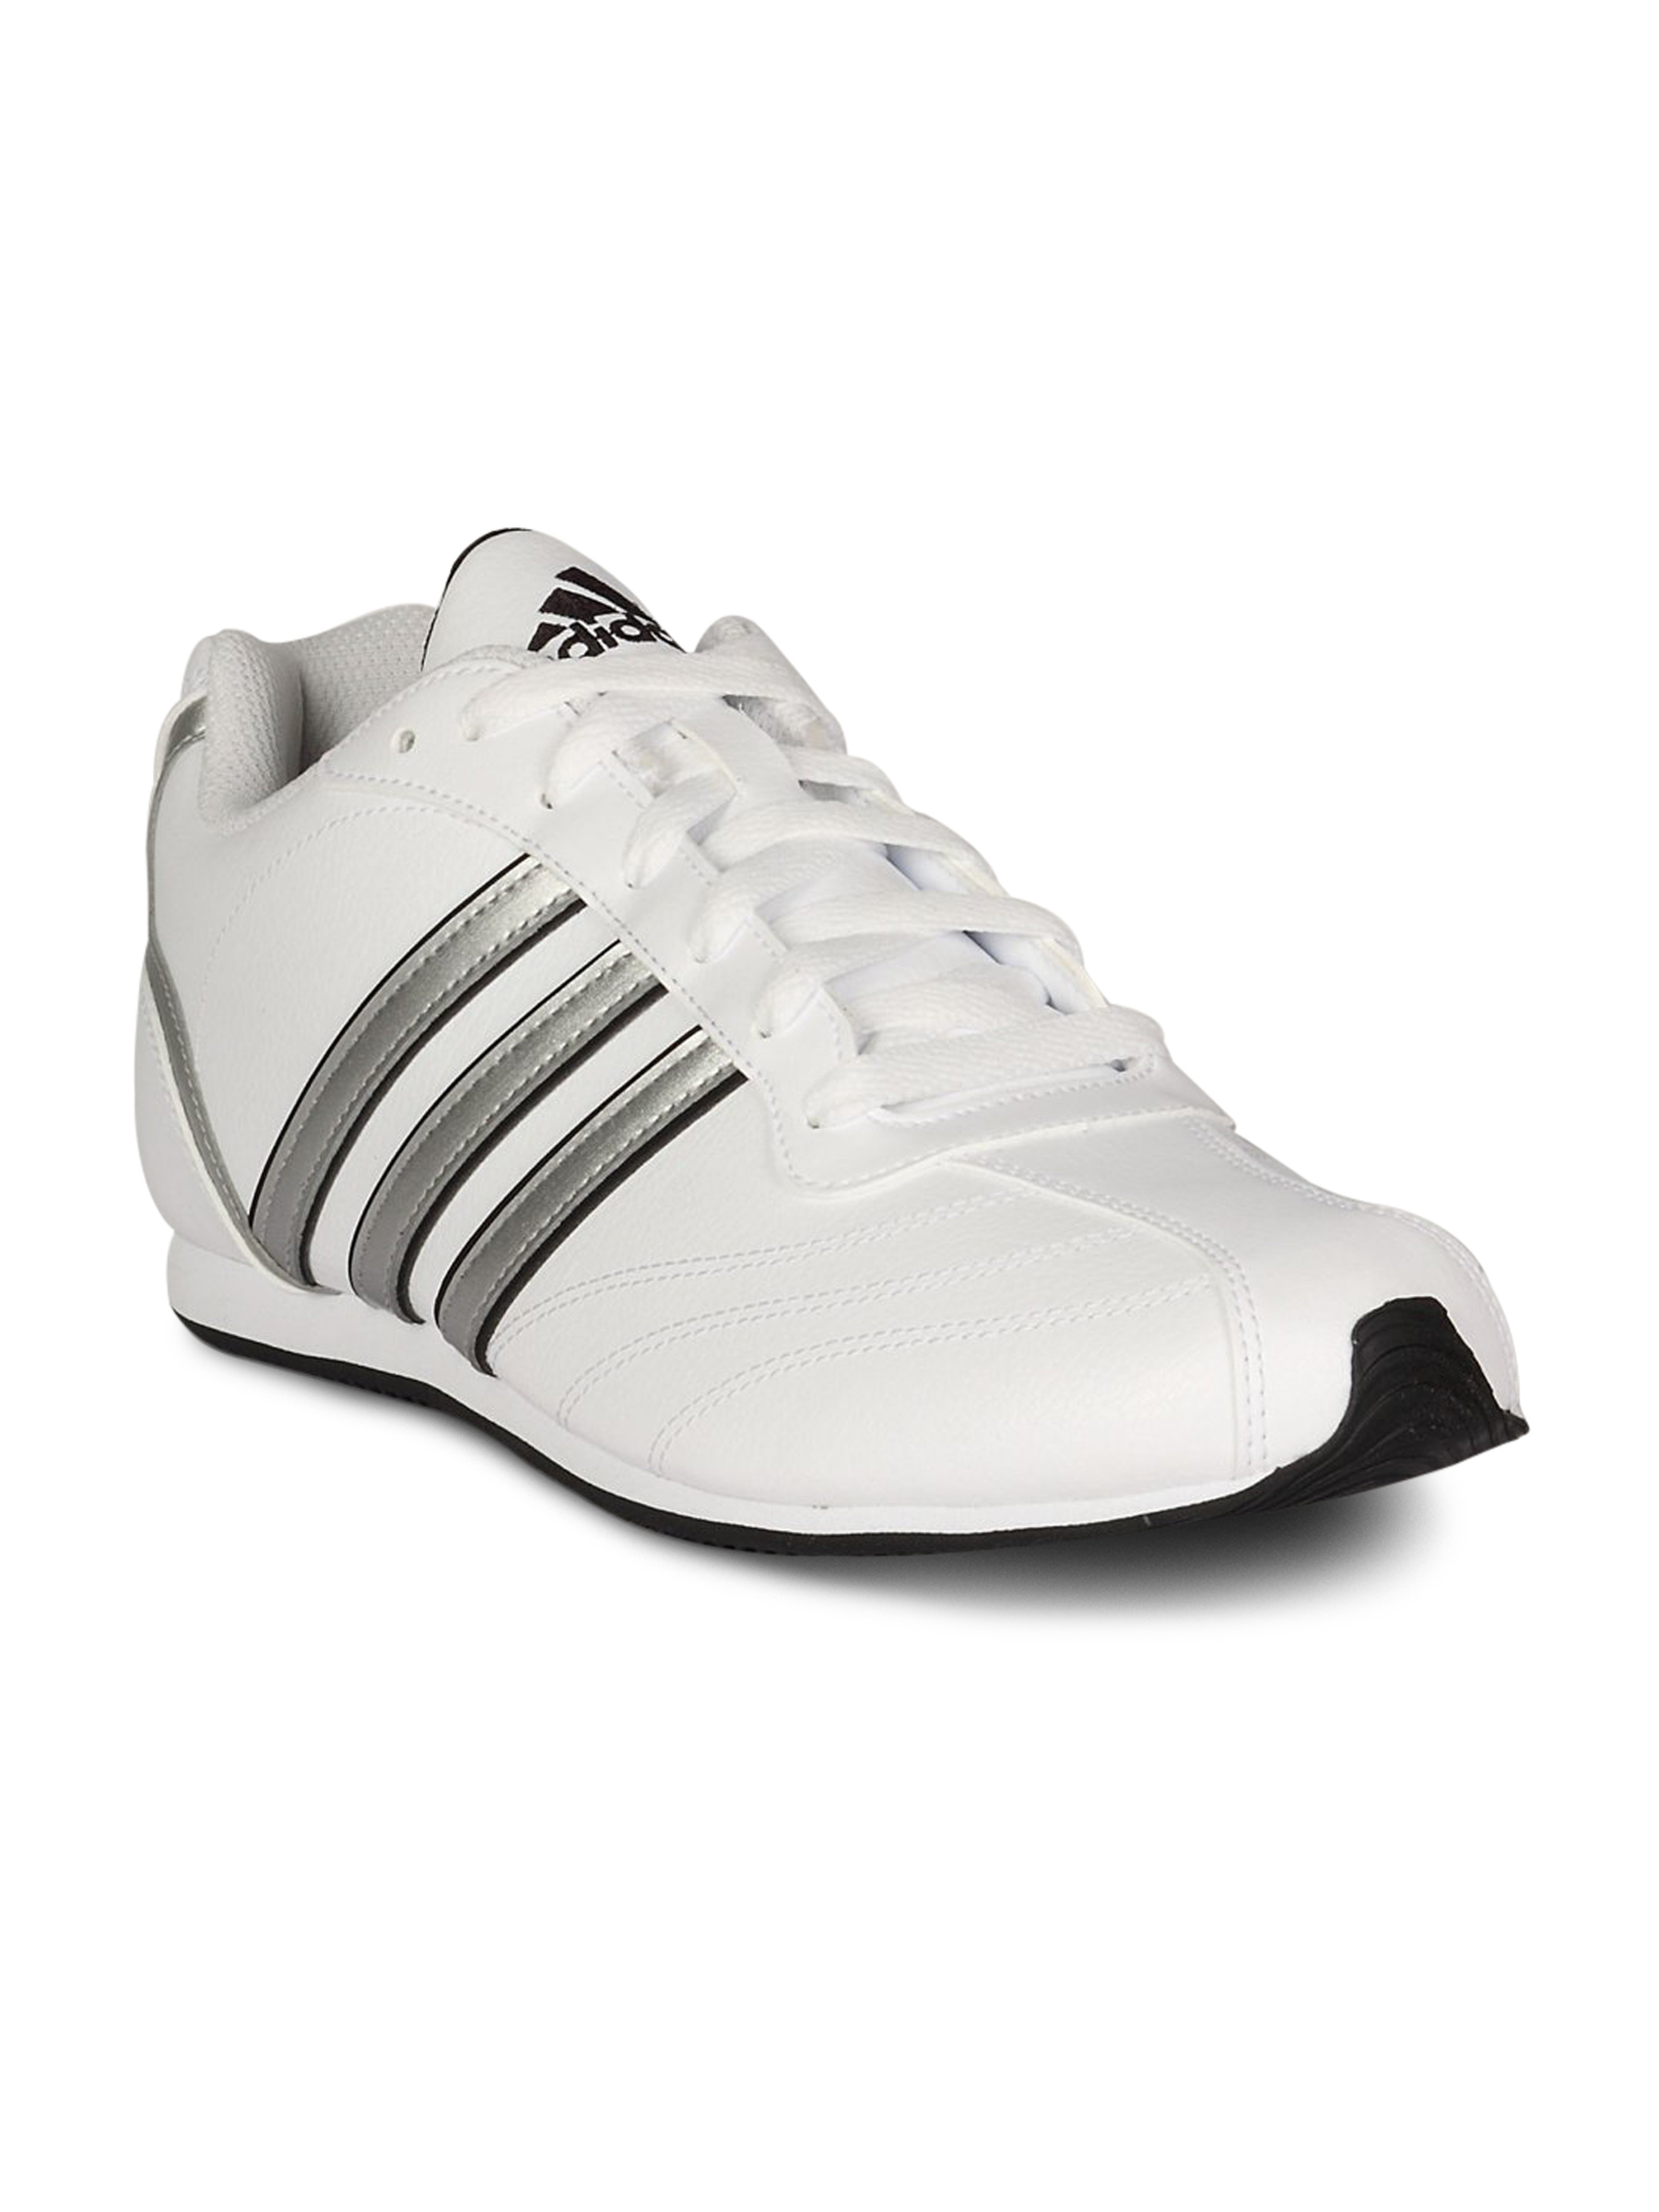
ADIDAS Men's Stripe White Run Shoe
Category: Footwear / Shoes / Sports Shoes
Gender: Men
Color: White
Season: Fall 2010
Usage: Sports